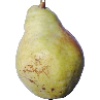
Label: Pear Williams 1